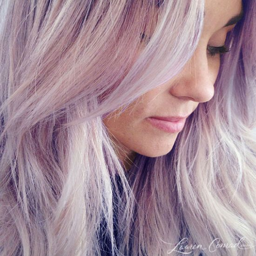
purple hair ... quite like this look , have to go back to blonde first though !